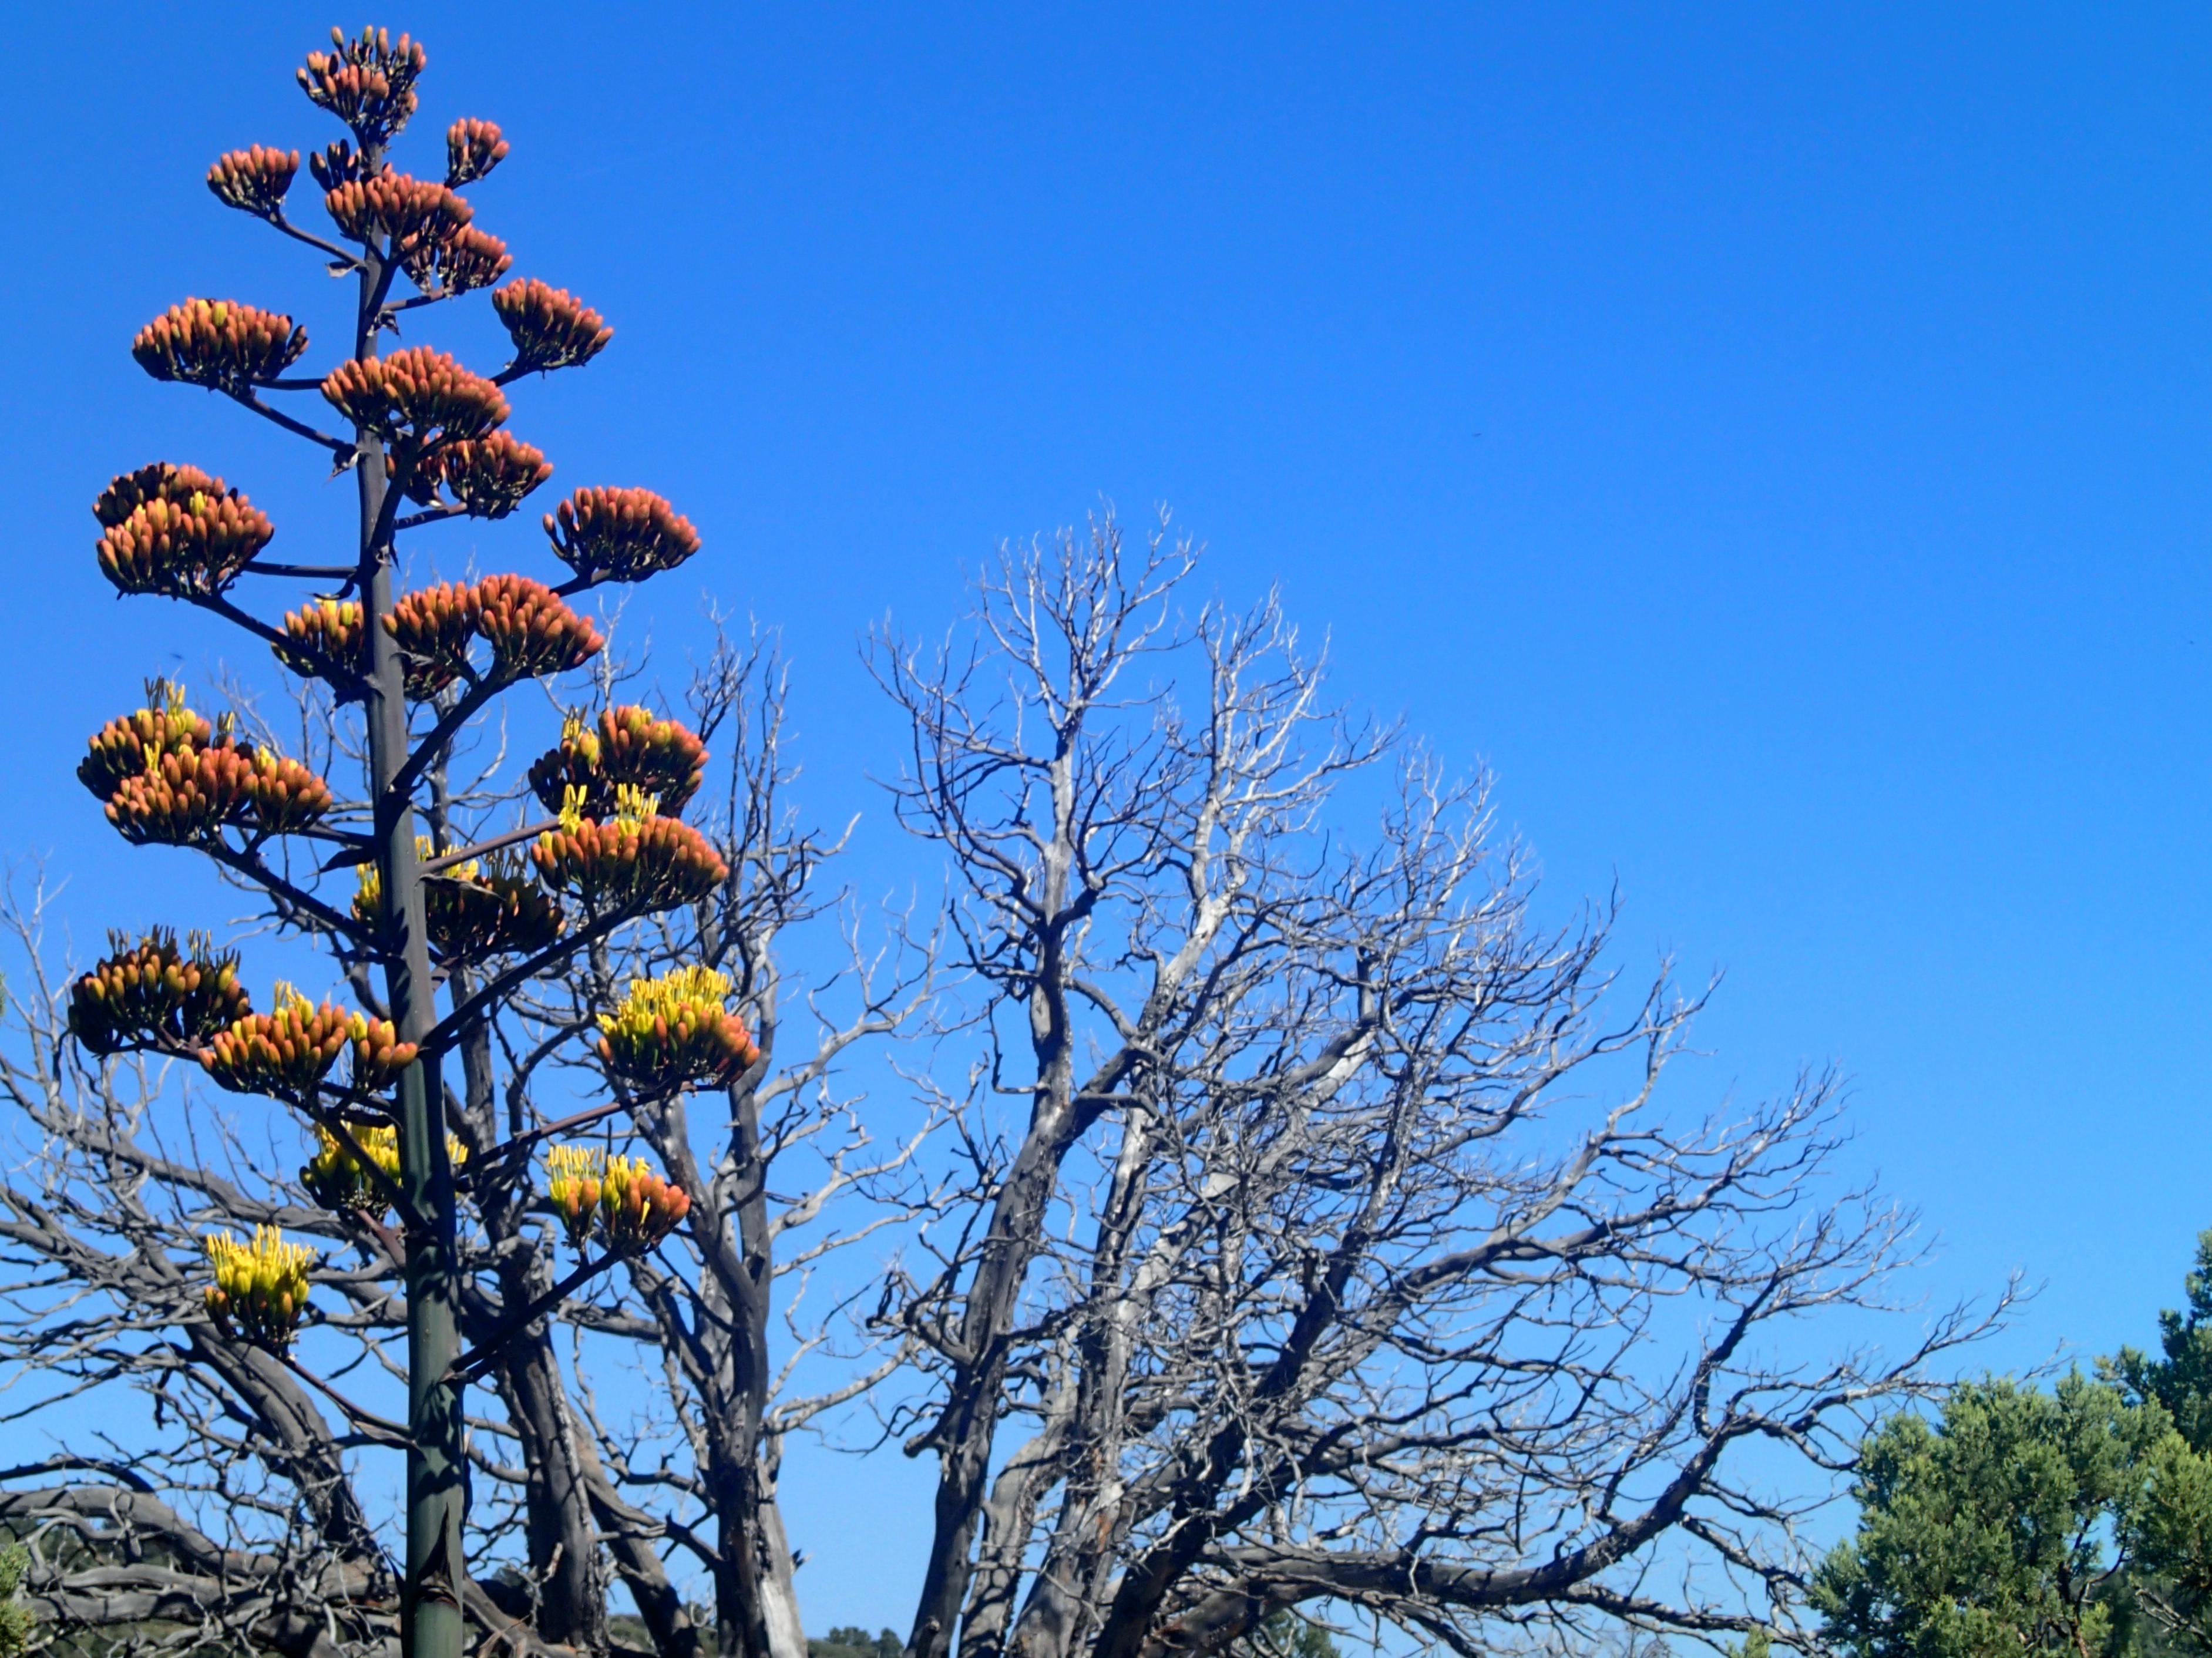
tree, nature, branch, blossom, cactus, plant, sky, leaf, flower, flora, agave, larch, ecosystem, woody plant, land plant